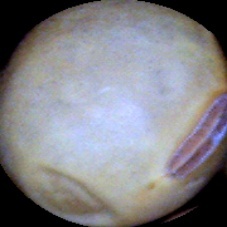
Label: Intact